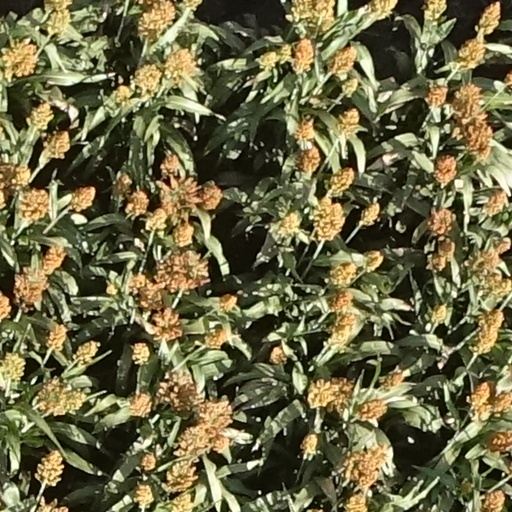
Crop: sorghum